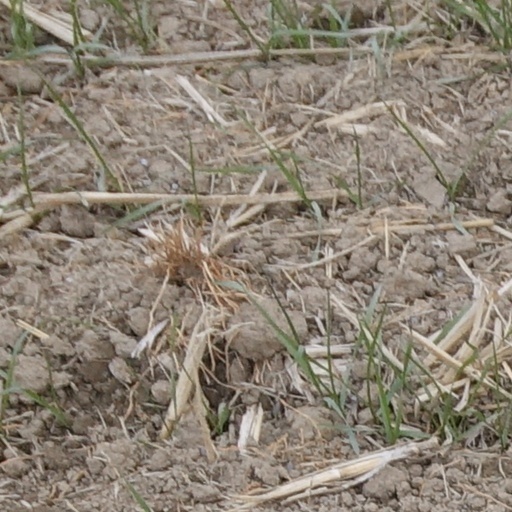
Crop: wheat